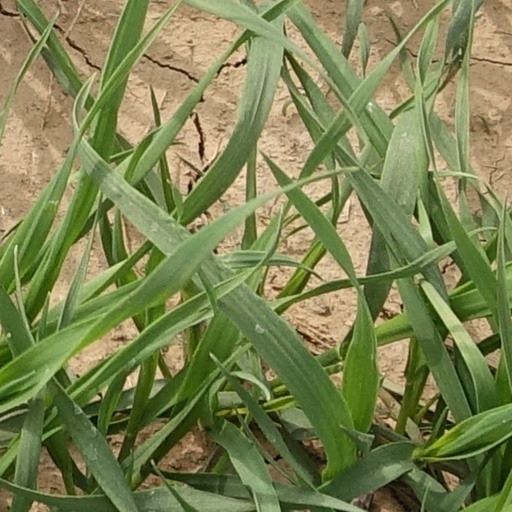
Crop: wheat